Paul Georg von Möllendorff

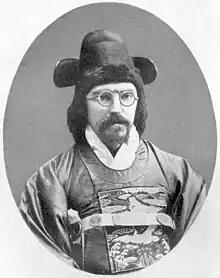
Möllendorff in official Korean dress

Paul Georg von Möllendorff (17 February 1847 in Zehdenick, Prussia – 20 April 1901 in Ningbo, China) was a German linguist and diplomat. Möllendorff is mostly known for his service as an adviser to the Korean king Gojong in the late nineteenth century and for his contributions to Sinology. In English-language publications, Möllendorff is often credited with having designed a system for romanizing the Manchu language, which was in fact the creation of his compatriot Hans Conon von der Gabelentz.